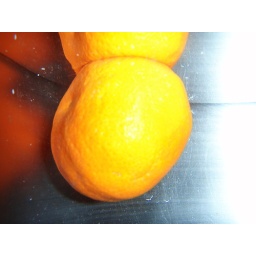
more orange under water